Slap, Vipava

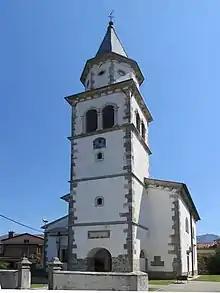
Saint Matthew's Church

The parish church in the settlement is dedicated to Saint Matthew and belongs to the Koper Diocese.